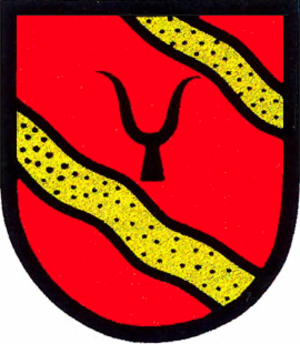
Neundorf (bei Lobenstein) est une municipalité allemande du land de Thuringe, dans l'arrondissement de Saale-Orla, au centre de l'Allemagne. En 2015, sa population est de 573 habitants.